Duffws railway station (Festiniog Railway)

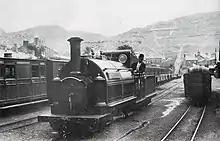
Ffestiniog Railway engine "Welsh Pony" at Duffws (FR) station, 1886

The station opened in January 1866 for passengers to Portmadoc and points between. It joined the first steam-hauled passenger service in Britain to use tracks of less than standard gauge, with the line carrying a quarter of a million people in its first year of operation.